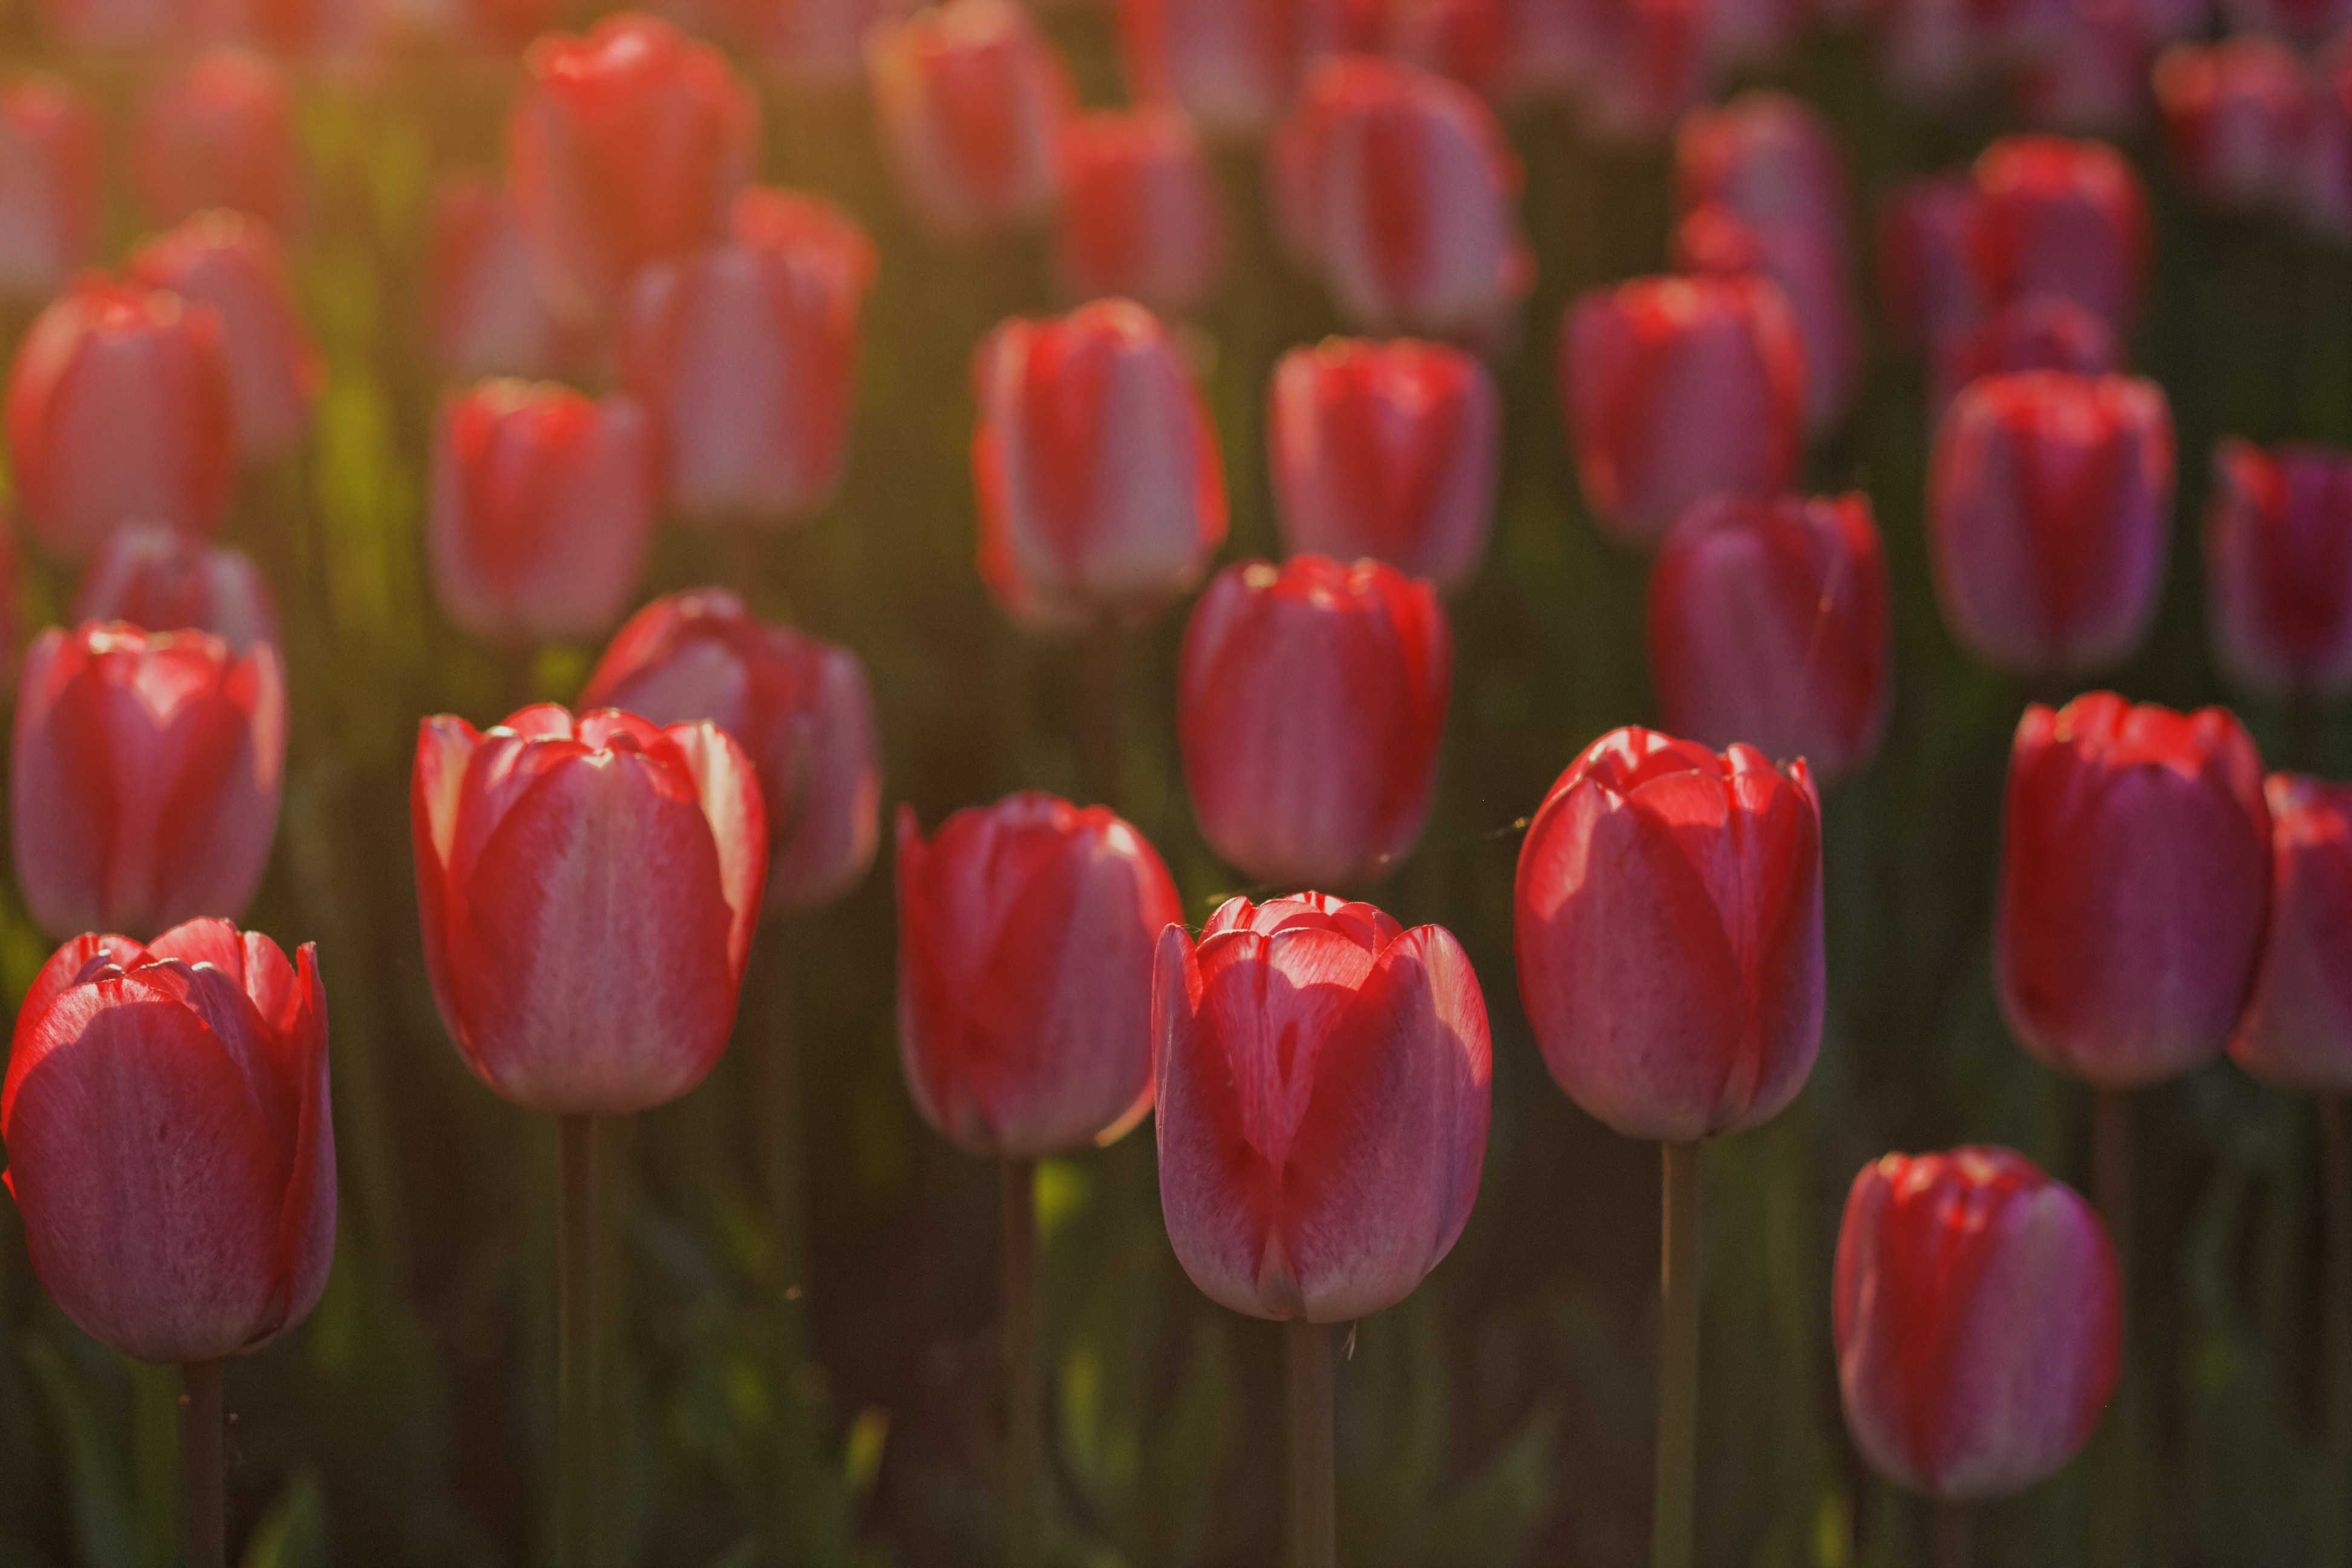
nature, blossom, plant, flower, petal, floral, tulip, spring, red, blooming, flowers, petals, tulips, macro photography, flowering plant, lily family, plant stem, land plant